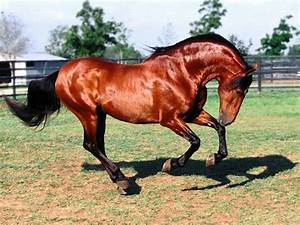
Label: cavallo